Kelashin Stele

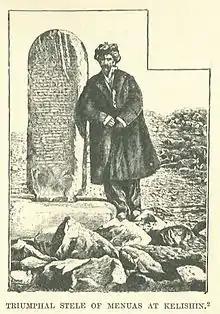
A depiction of the Kelashin Stele from the early 20th century

The Kelashin Stele (also Kelishin or Keli-Shin; from Kurdish Language: Blue Stone) found in Kelashin, Iraq, bears an important Urartian-Akkadian bilingual text dating to , first described by Friedrich Eduard Schulz in 1827. Part of Schulz's notes were lost when he was killed by Kurdish "bandits", and later expeditions were either prevented by weather conditions or Kurdish brigands, so that a copy (latex squeeze) of the inscription could only be made in 1951 by G. Cameron, and again in 1976 by an Italian party under heavy military protection.